John Freeman Walls Historic Site

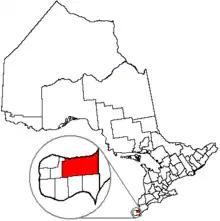
Lakeshore, Ontario (inset in red) where the John Freeman Walls Historic Site and Underground Railroad Museum are located

The John Freeman Walls Historic Site and Underground Railroad Museum is a historical site located in Puce, now Lakeshore, Ontario, about 40 km east of Windsor. Today, many of the original buildings remain, and in 1985, the site was opened as an Underground Railroad museum. The site forms part of the African-Canadian Heritage Tour in Southern Ontario.